Aristocracy of Norway

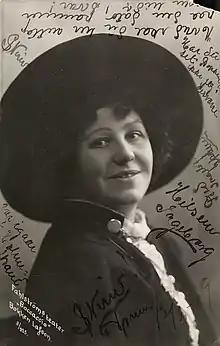
Descendant of the modern aristocracy: Bokken Lasson (1871–1970). Photo: unknown

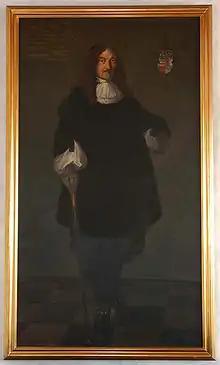
Ove Jensen Bjelke, Chancellor of Norway, belonged to the old nobility in Denmark and to the new nobility in Norway. Painter: unknown Photographer: Commons user "Orland"

A large number of Norwegians may trace ancestral lines back to members of various levels of medieval aristocracy. They must very often cross numerous cognatic links and go back to the 16th century in order to establish a connection to the nobility. (An important consideration in this regard is that many experts dispute some popularly accepted family relations, which they consider undocumented or obviously wrong.) Queen Sonja of Norway, born a commoner, has noblemen among her distant forefathers.